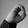
ASL letter: O